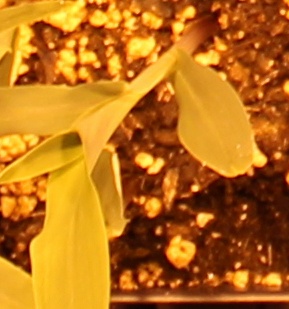
Label: Corn